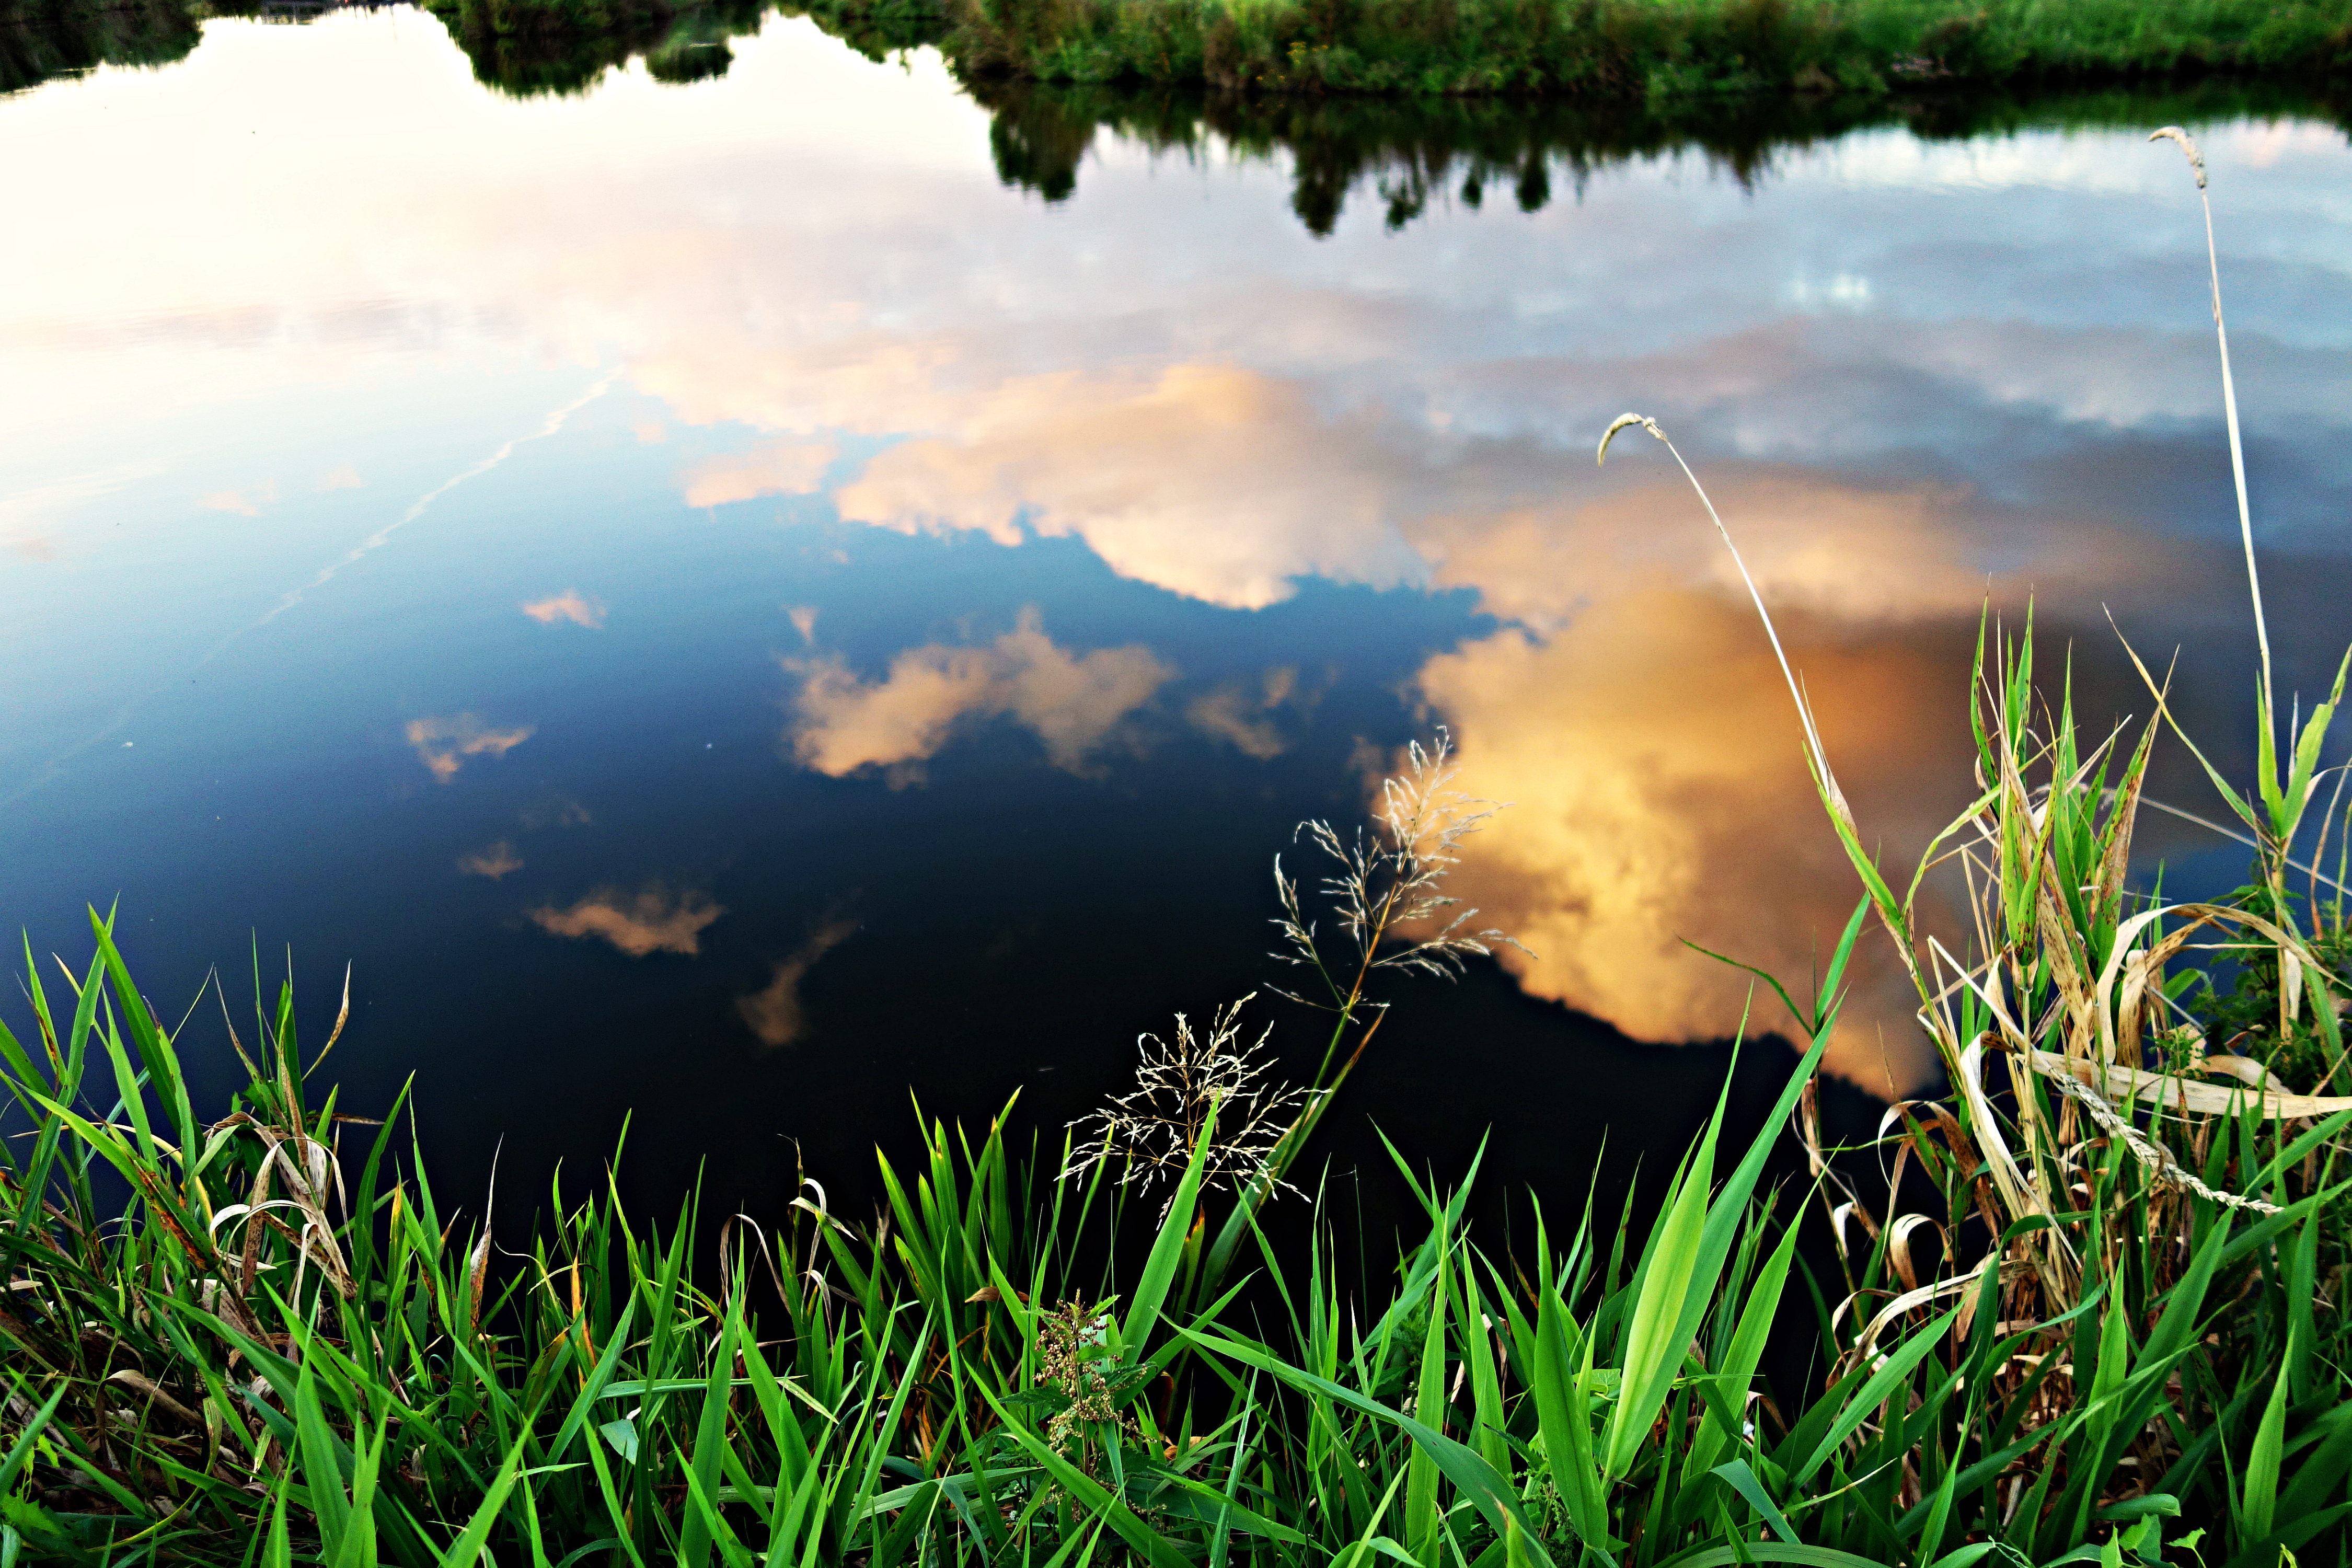
tree, water, nature, forest, grass, light, cloud, plant, sky, sunset, field, lawn, meadow, sunlight, morning, leaf, flower, lake, river, summer, pond, environment, green, reflection, autumn, trees, outdoors, clouds, grassland, wetland, reflections, habitat, natural environment, atmospheric phenomenon, grass family